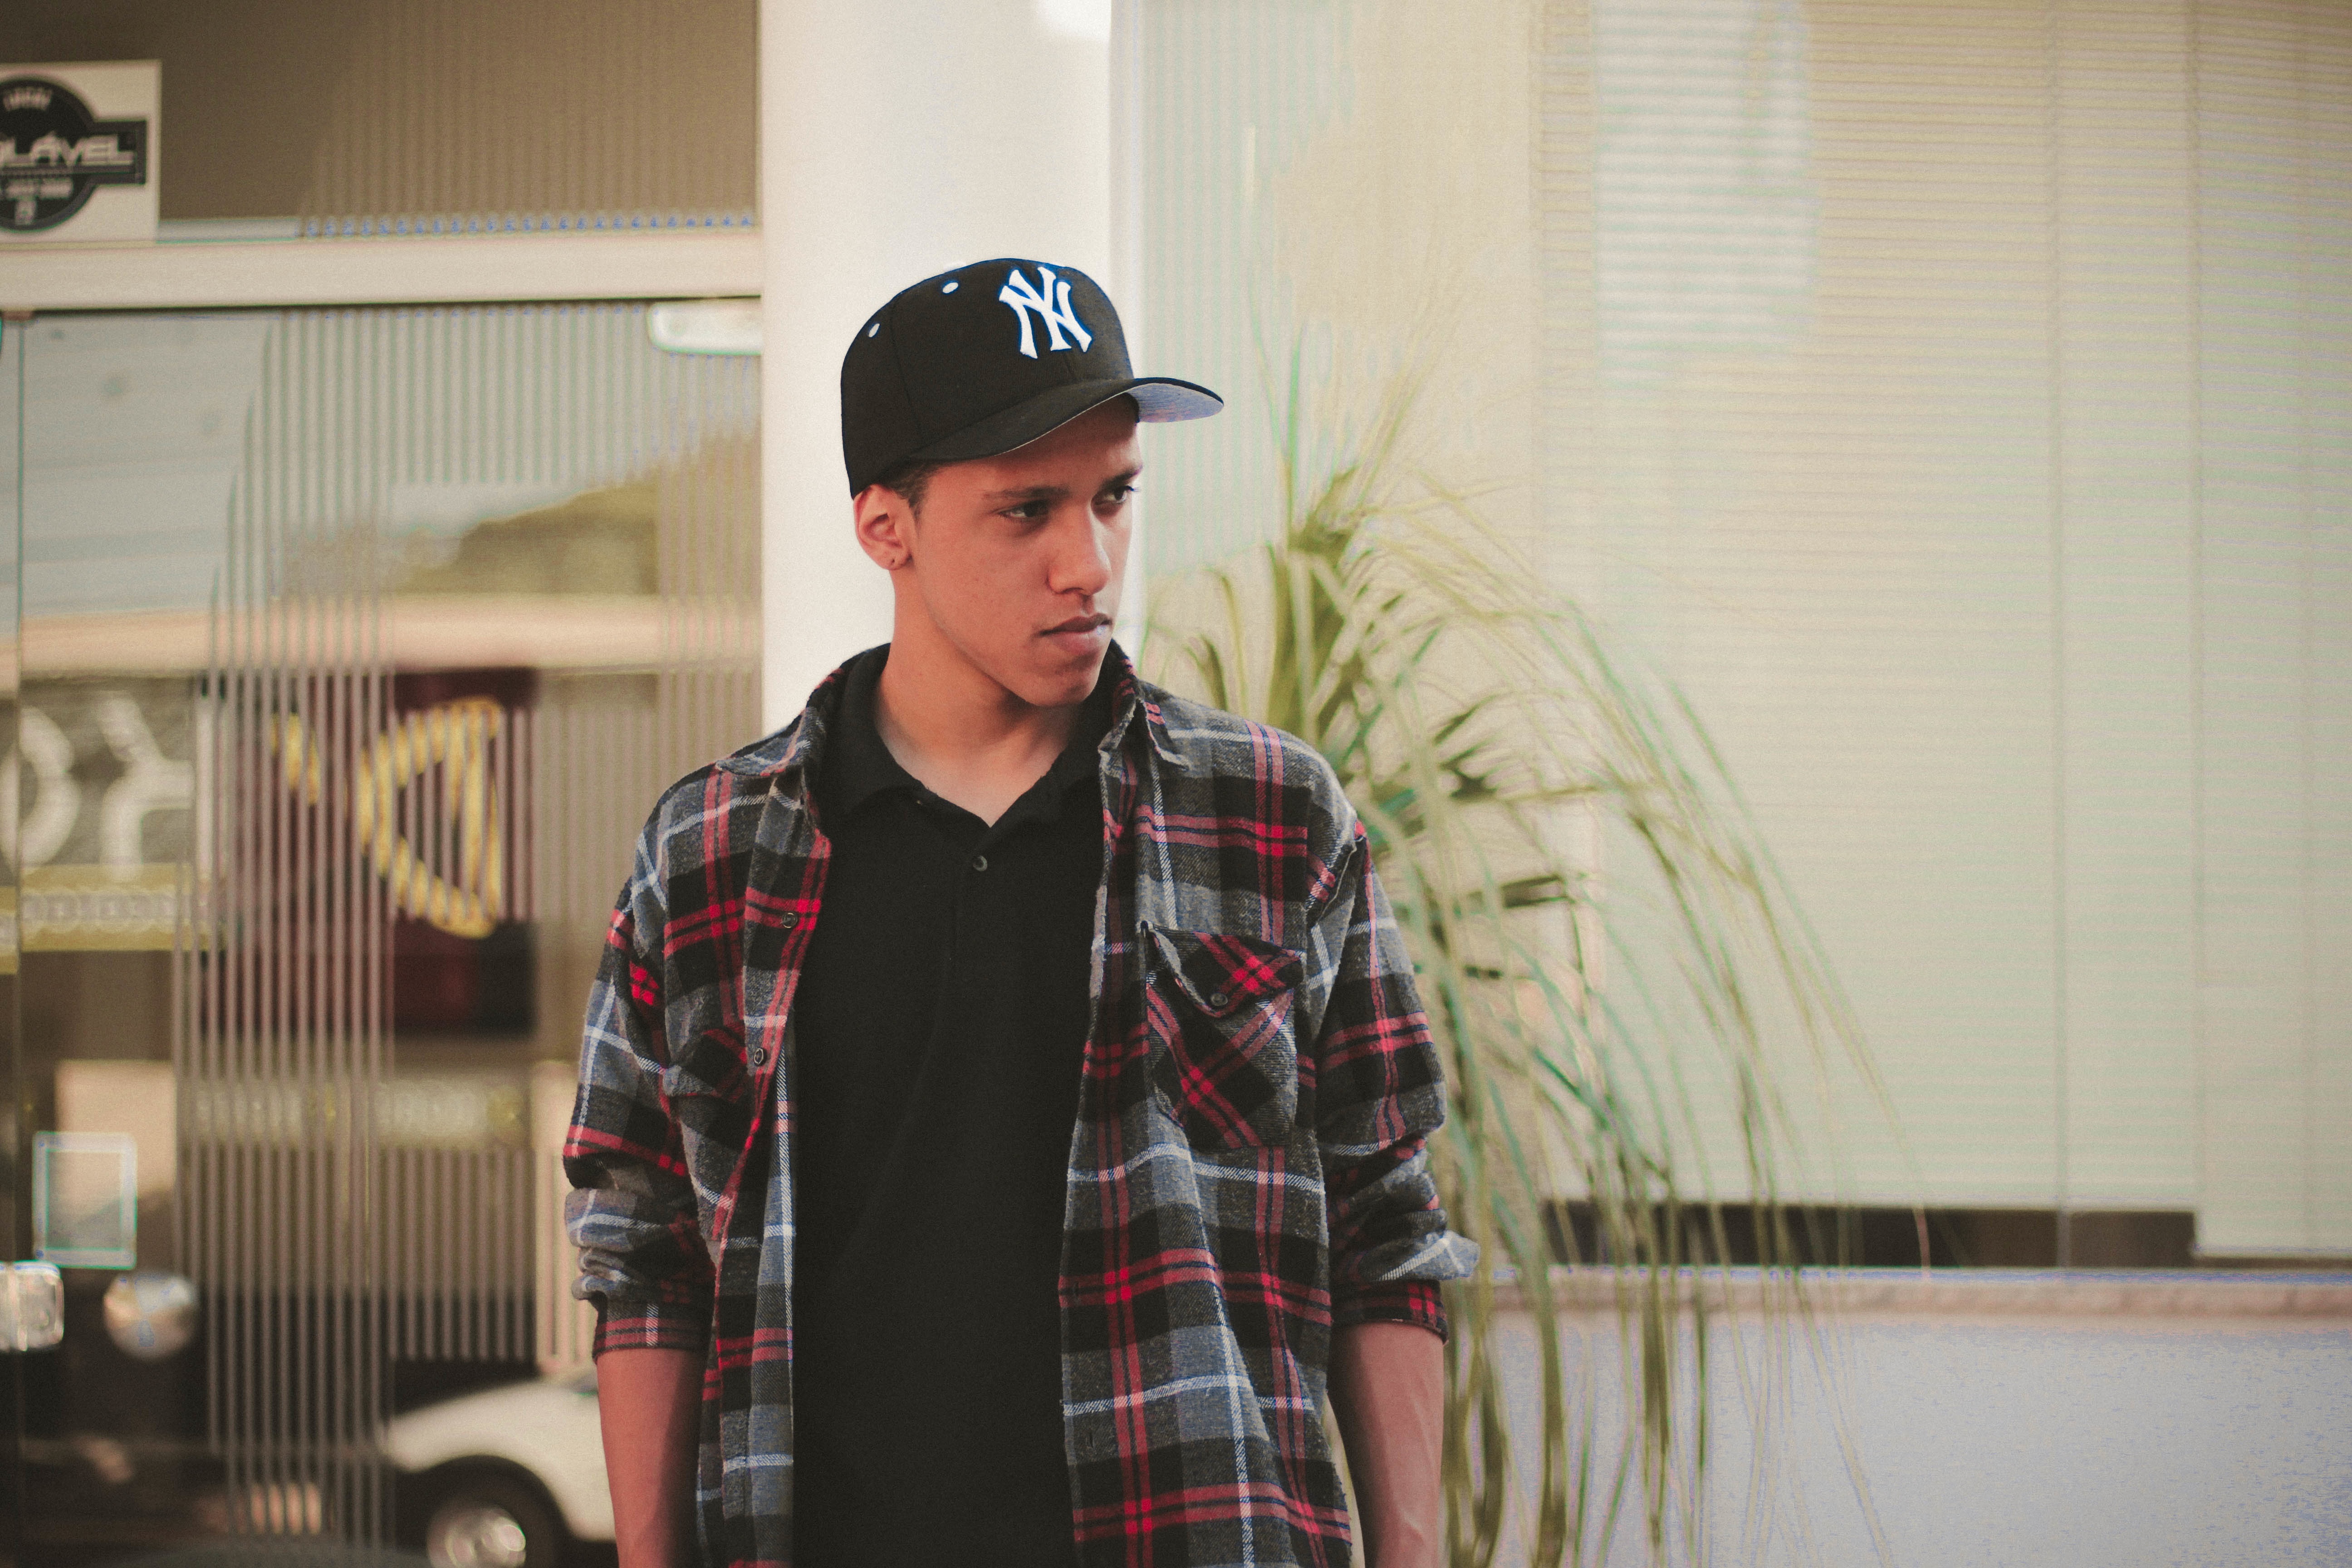
person, fashion, clothing, design